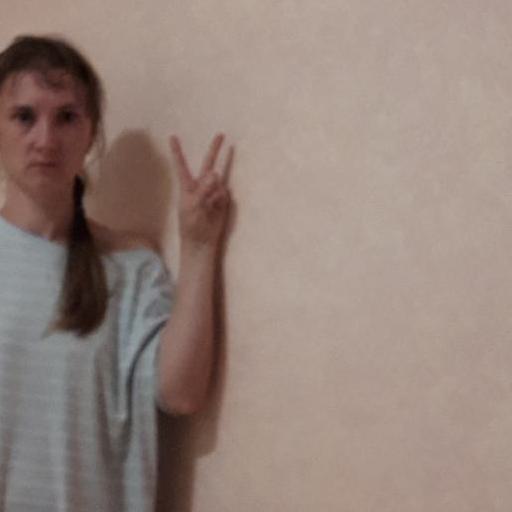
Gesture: peace